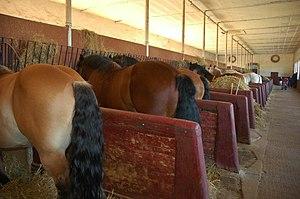
Écuries avec stalles du Haras national de Montier-en-Der
Le haras national de Montier-en-Der est l'un des anciens Haras nationaux consacré à l'amélioration des races chevalines et de l'élevage équin en France, situé sur la commune de Montier-en-Der. Créé en 1806, installé deux ans plus tard, il devient un important centre d'élevage de la race du cheval Ardennais.